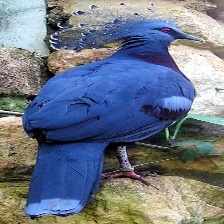
Species: VICTORIA CROWNED PIGEON
Scientific name: GOURA VICTORIA